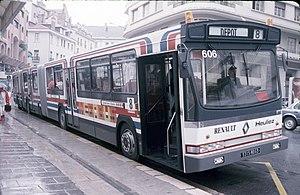
Un Renault Mégabus (RVI, en prêt pour des essais auprès des SÉMITAG) stationné à l’arrêt Trois Dauphins (Grenoble, France) le 19 juin 1987.
Le Mégabus est un autobus bi-articulé construit dans le cadre d’une collaboration entre deux constructeurs français : Renault Véhicules industriels et Heuliez Bus. Le moteur est produit par le premier, de même que le châssis qui est inspiré de celui du PR 100, un autobus commercialisé par RVI, tandis que la carrosserie est produite par Heuliez Bus sur la base de celle utilisée pour le GX 107.